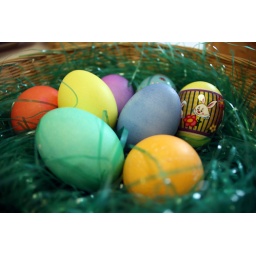
Dyed Eggs in their green plastic nest